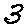
Label: 3